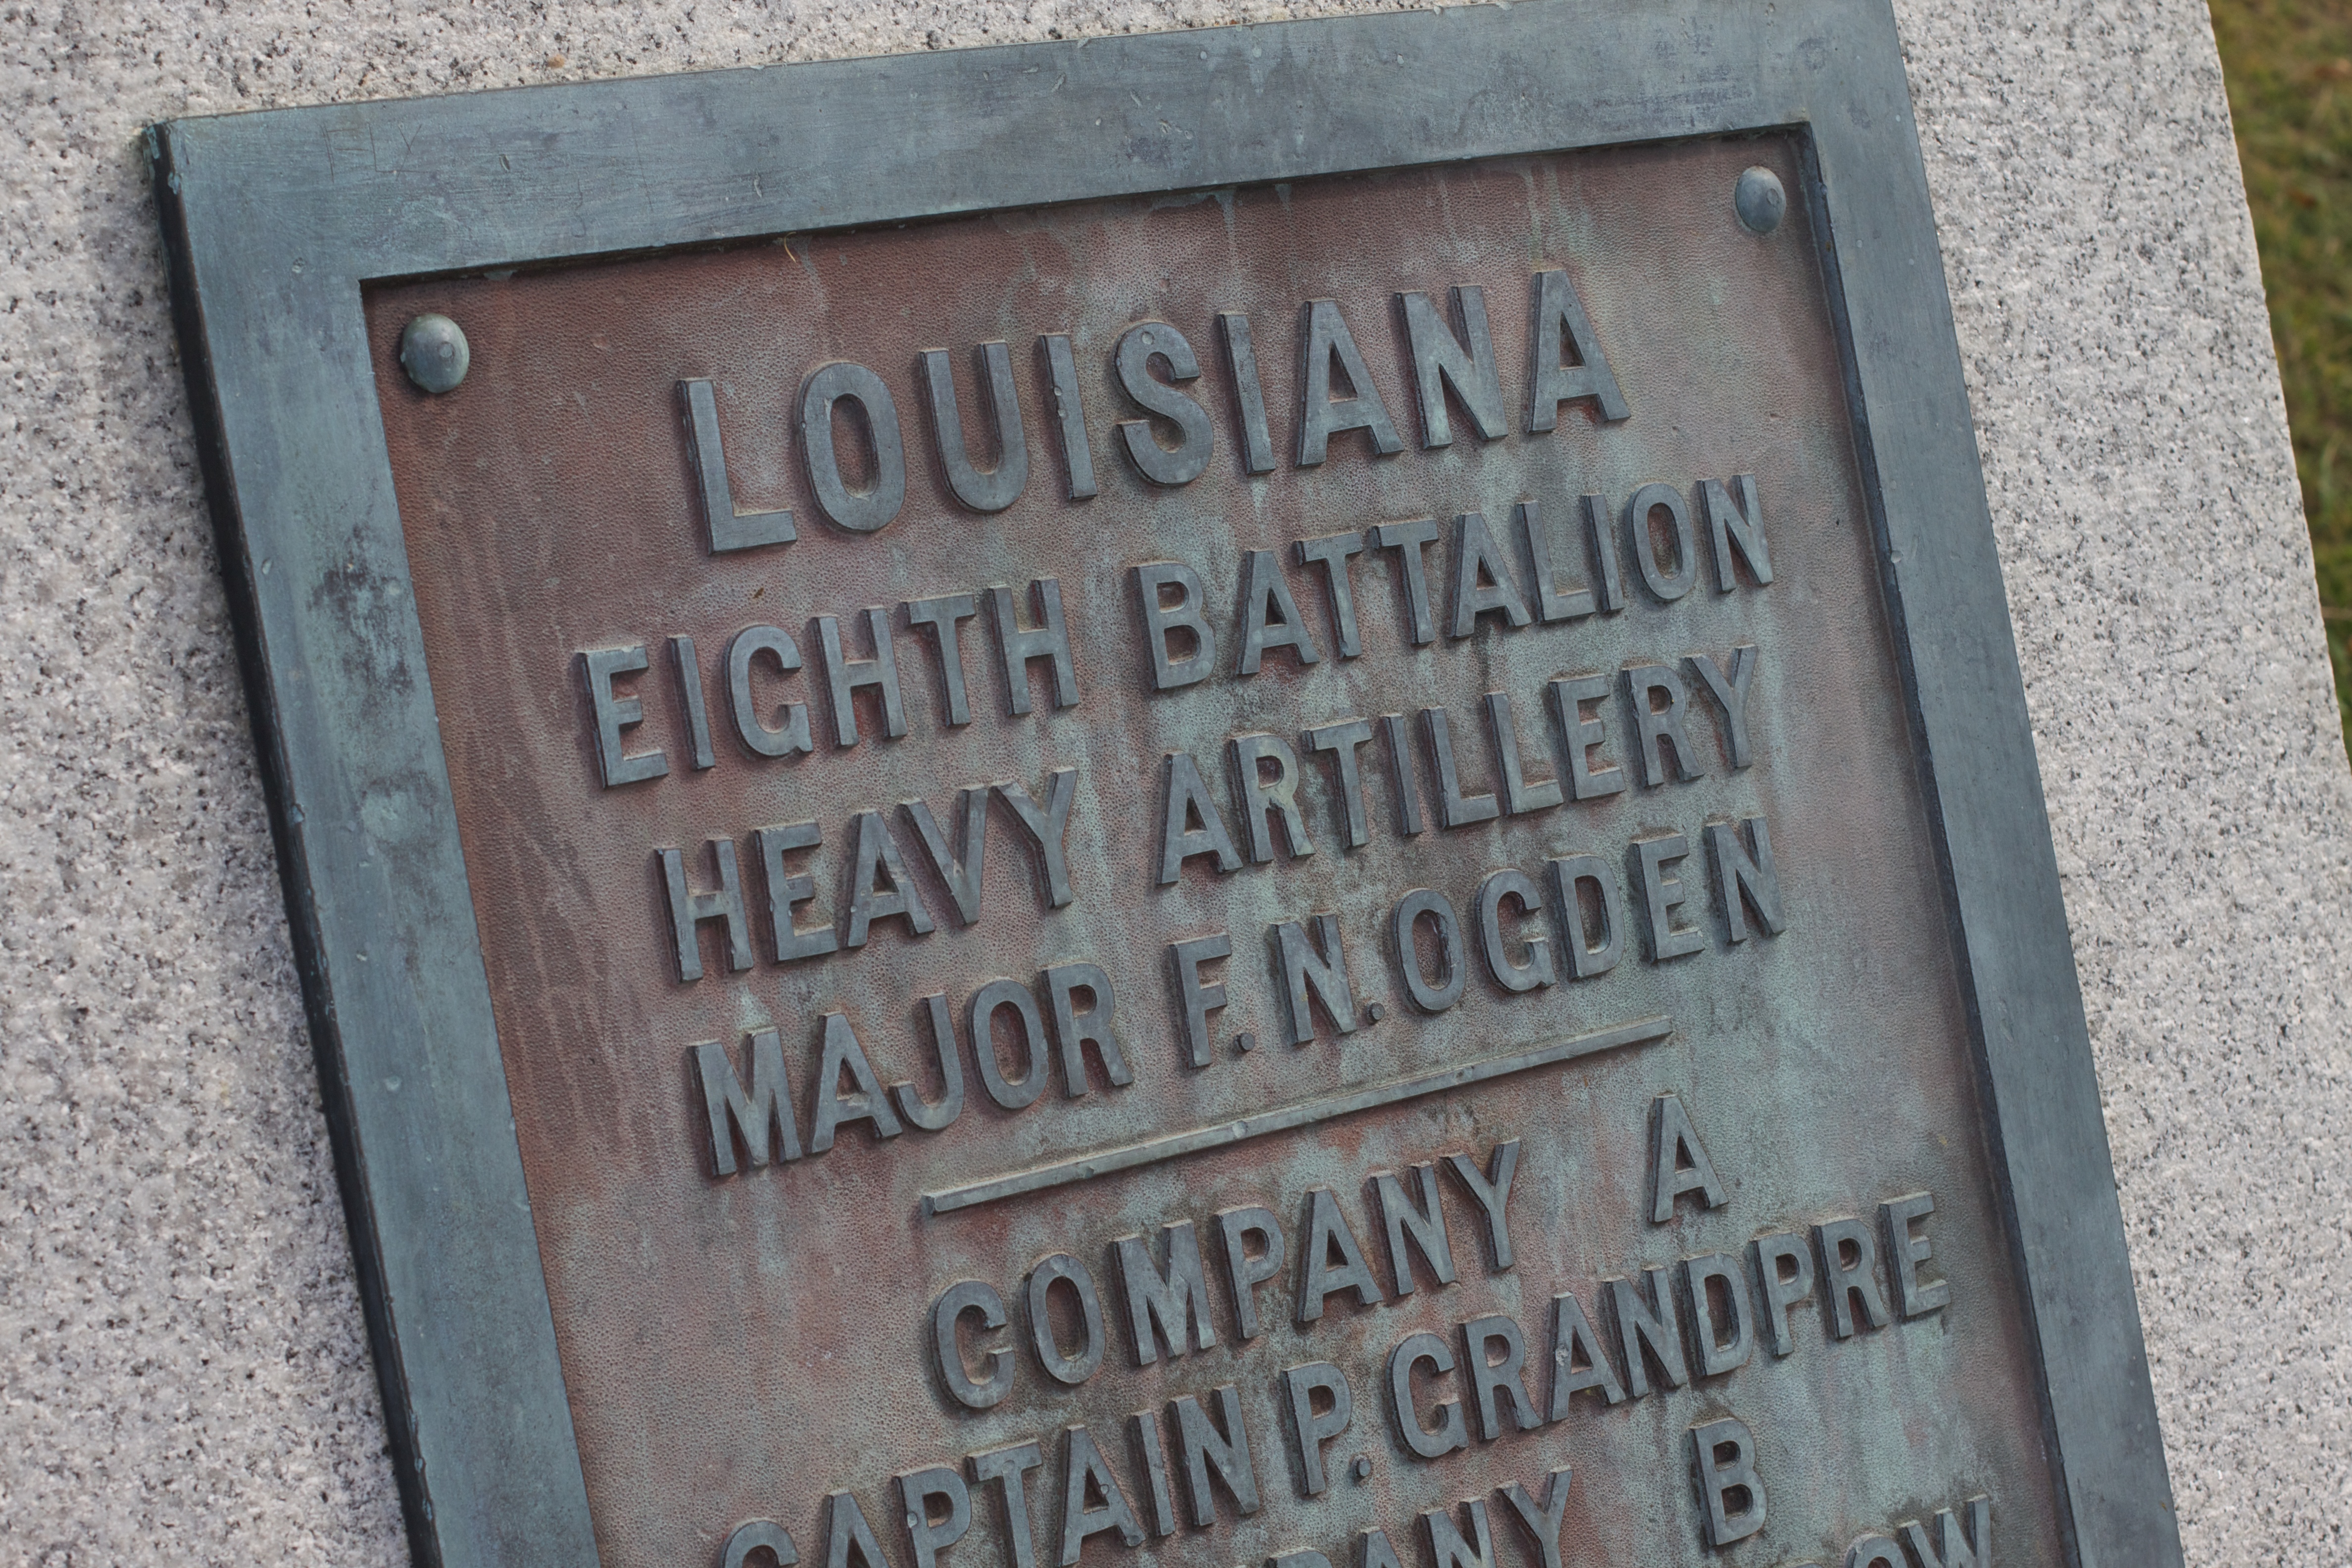
number, sign, street sign, memorial, odyssey, commemorative plaque